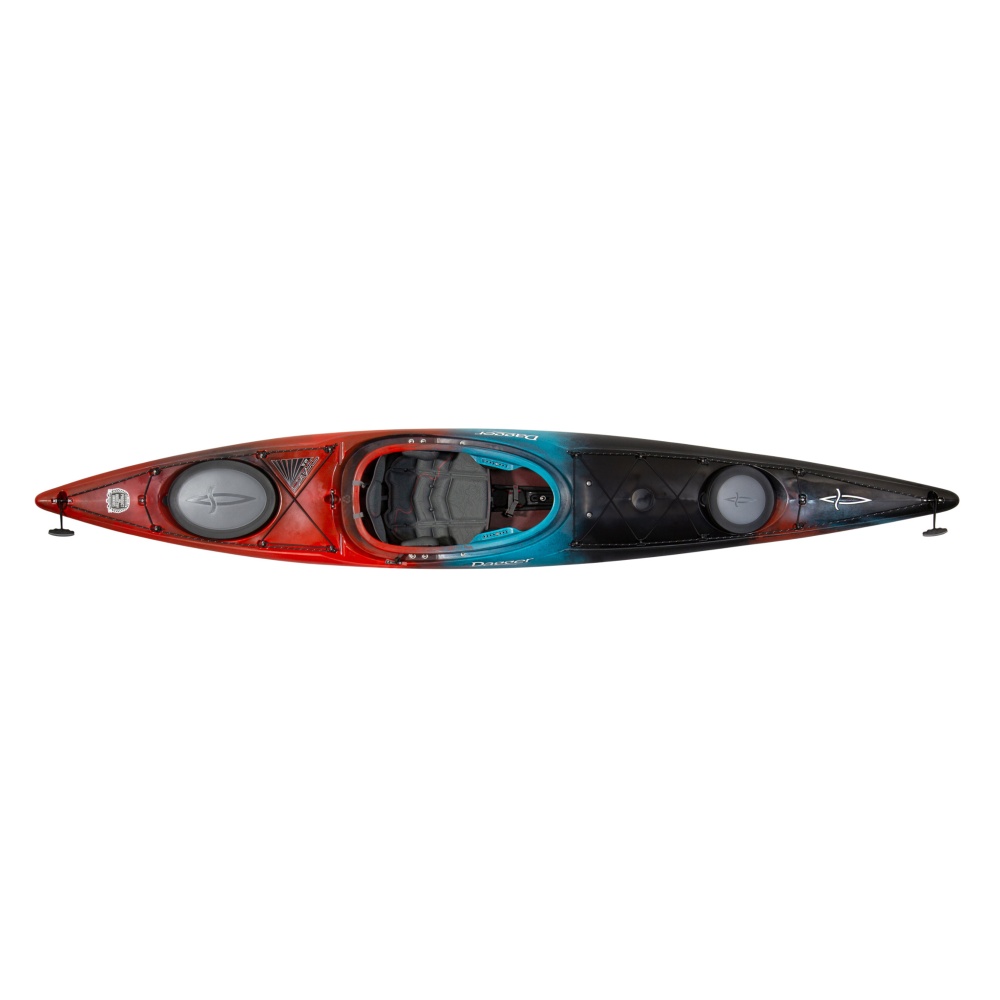
Dagger Stratos 12.5L Kayak
Dagger Stratos Review Recreational and Touring Kayak Buying Guide Which is Best for Lakes: Recreational or Touring Kayak? Canoe vs Kayak Beginners Guide to Recreational Kayak Gear Playful and sporty in the surf, yet equally capable for a day trip on the lake, the Dagger Stratos 12.5L Kayak offers infinite possibilities. The‚ Dagger Stratos 12.5L Kayak compact shape accelerates easily with a considerable nod to maneuverability, with the capacity fitting of a lengthier boat. Plus, it's equipped with all the features you need and want bow and stern bulkheads, TruTrak skeg system, Contour CFS Seating System, and, best of all, Dagger Stratos 12.5L Kayak touring bulkhead footbrace for added connection. Specifications LENGTH: 12' 6" / 381 CM BOAT WEIGHT: 53 LBS. / 24 KG MAX CAPACITY: 300 LBS. / 136 KG WIDTH: 25" / 64 CM DECK HEIGHT: 14.5" / 37 CM COCKPIT SIZE: ‚ 19" / 48 CM x‚ 35" / 89 CM Video
Brand: Dagger
Category: Sporting Goods > Outdoor Recreation > Boating & Water Sports > Boating & Rafting > Kayaks > Flatwater Kayaks